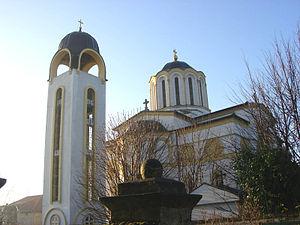
L'éparchie de Syrmie est une éparchie, c'est-à-dire une circonscription de l'Église orthodoxe serbe. Elle se trouve au sud-ouest de la province de Voïvodine, en Serbie. Son siège se trouve à Sremski Karlovci. En 2006, elle est administrée par l'évêque Vasilije.
Novi Slankamen est une localité de Serbie située dans la province autonome de Voïvodine. Elle fait partie de la municipalité d'Inđija dans le district de Syrmie. Au recensement de 2011, elle comptait 2 994 habitants.